Battle of Wide Bay–Open Bay

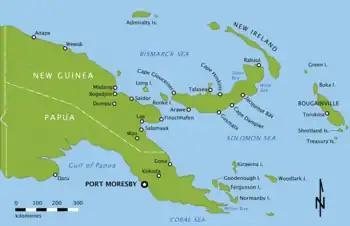
A colour map depicting several areas in the Pacific including New Guinea, New Britain and New Ireland and smaller islands

The Japanese had captured the island of New Britain in February 1942 after overwhelming the small Australian garrison stationed around Rabaul. The Japanese subsequently built up a large garrison on the island, consisting of around 93,000 men from General Hitoshi Imamura's Eighth Area Army. This became a lynchpin in the defensive barrier that they established following the failure of attempts to capture Port Moresby in late 1942. In December 1943, as part of Operation Cartwheel, US forces landed around Cape Gloucester and Arawe to capture vital airfields and to provide the Allies with access through the sea passage between the straits separating New Britain from New Guinea, where during late 1943 the Allies had fought to secure the Huon Peninsula. This formed part of the overarching Allied strategy of isolating the major Japanese base at Rabaul, as it had been decided that rather than destroying the base with a costly direct assault, a more prudent strategy would be to surround the base and therefore nullify it as a threat.